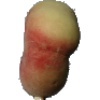
Label: Peach Flat 1